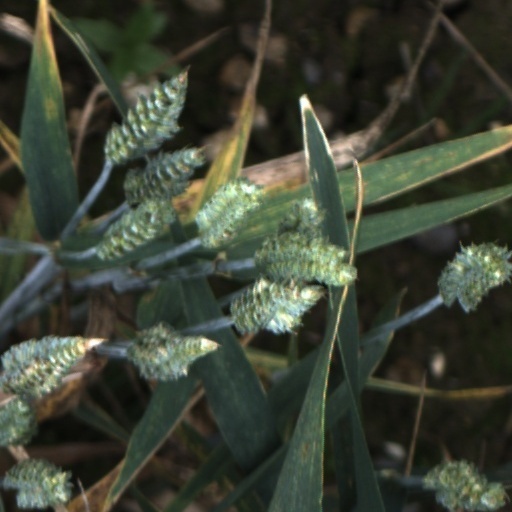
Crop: wheat